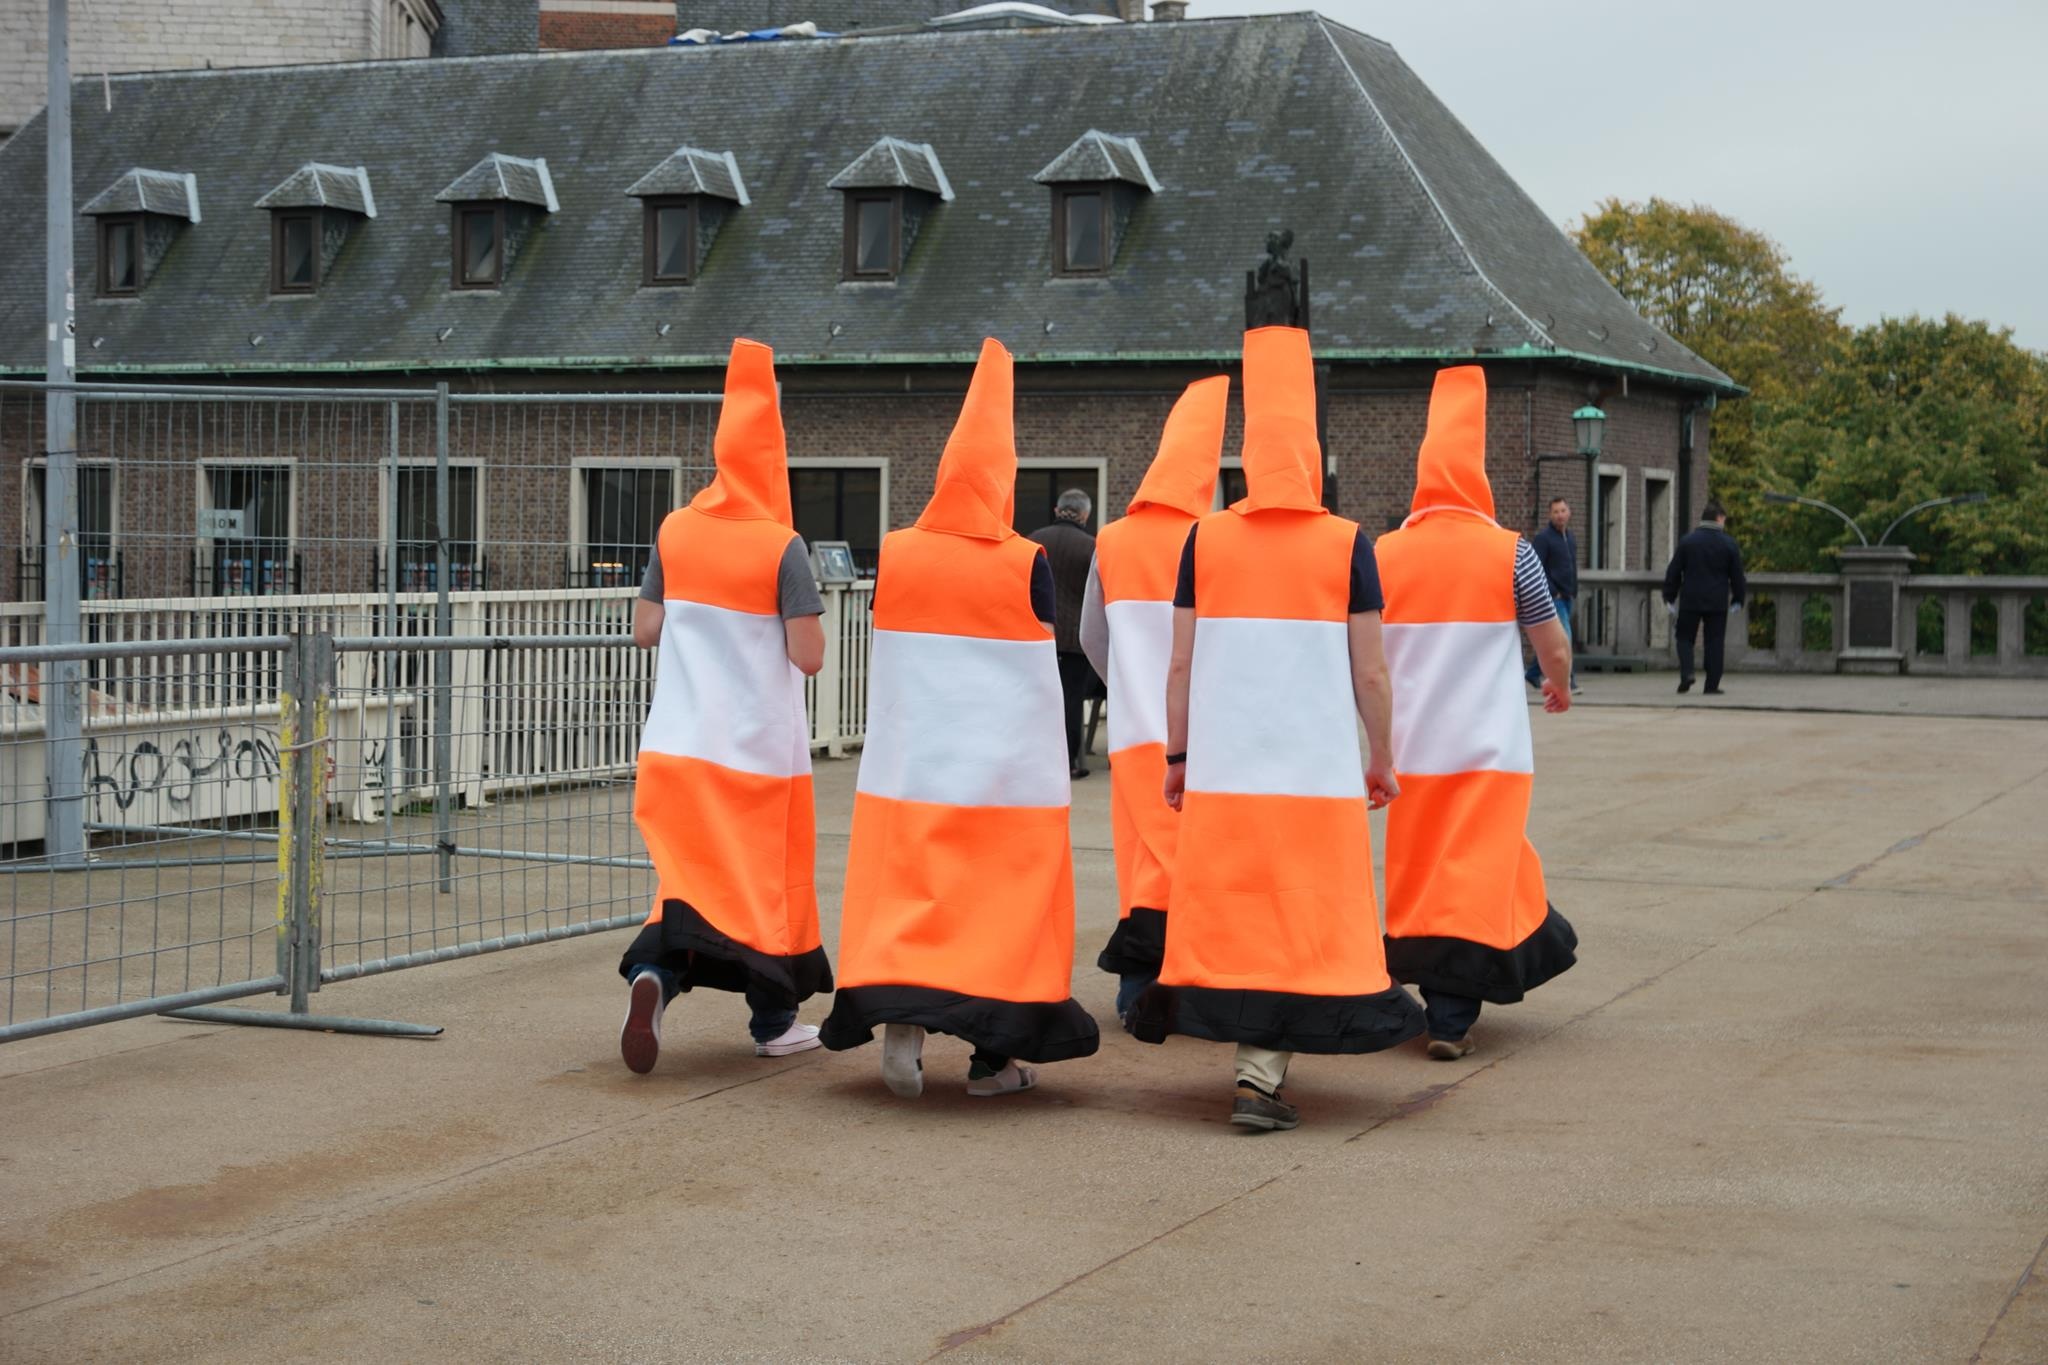
people, vehicle, belgium, costume, antwerp, signaling cone